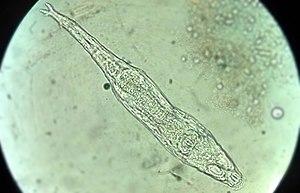
Les Rotifères constituent un embranchement du règne animal. Ce sont de petits organismes bilatériens protostomiens syndermés mesurant entre 50 µm et 3 mm qui ont souvent une forme de trompette, cylindrique ou sphérique. Ils possèdent deux couronnes de cils autour de leur bouche ainsi qu'un système organique spécialisé avec notamment un tube digestif.